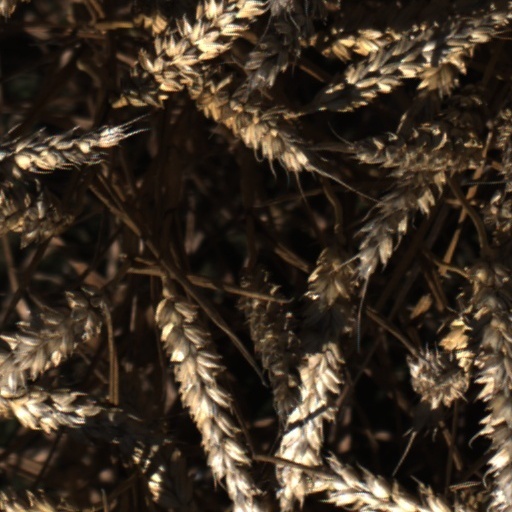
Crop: wheat